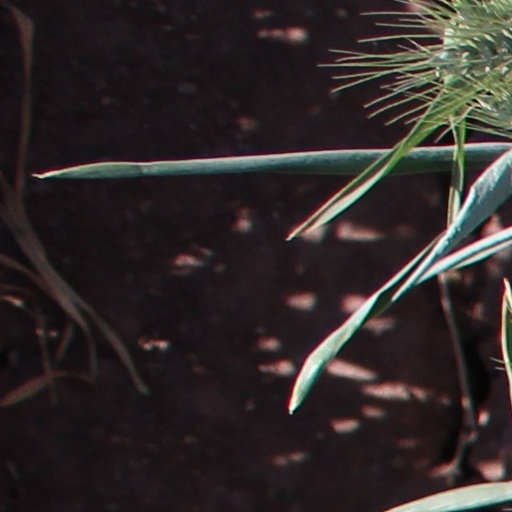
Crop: wheat